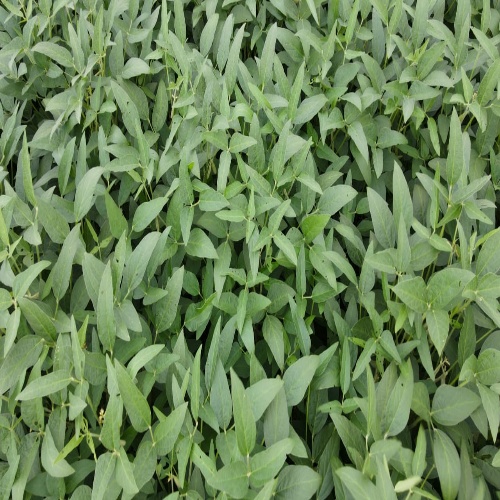
Label: Diabrotica_speciosa